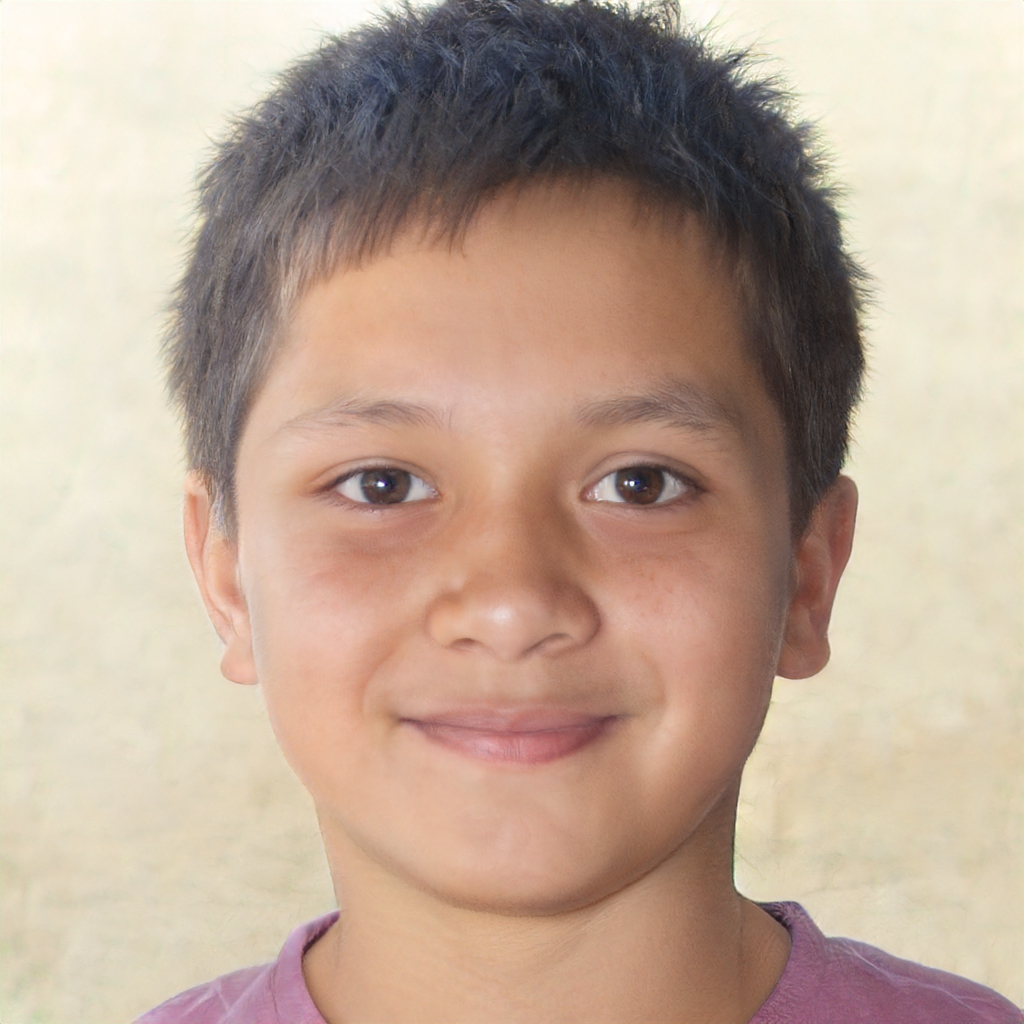
Gender: Male